Doma, Nigeria

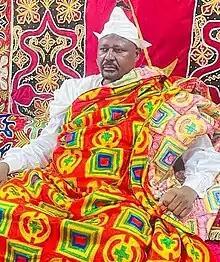
The 43rd Andoma of Doma Alhaji (Dr) Ahmadu Aliyu Oga Onawo (OON) (2004- date), seated in his palace in Doma.

The Kingdom of Doma was founded in 1232 by Andoma and lasted until 1901 when it became part of the British Protectorate of northern Nigeria.